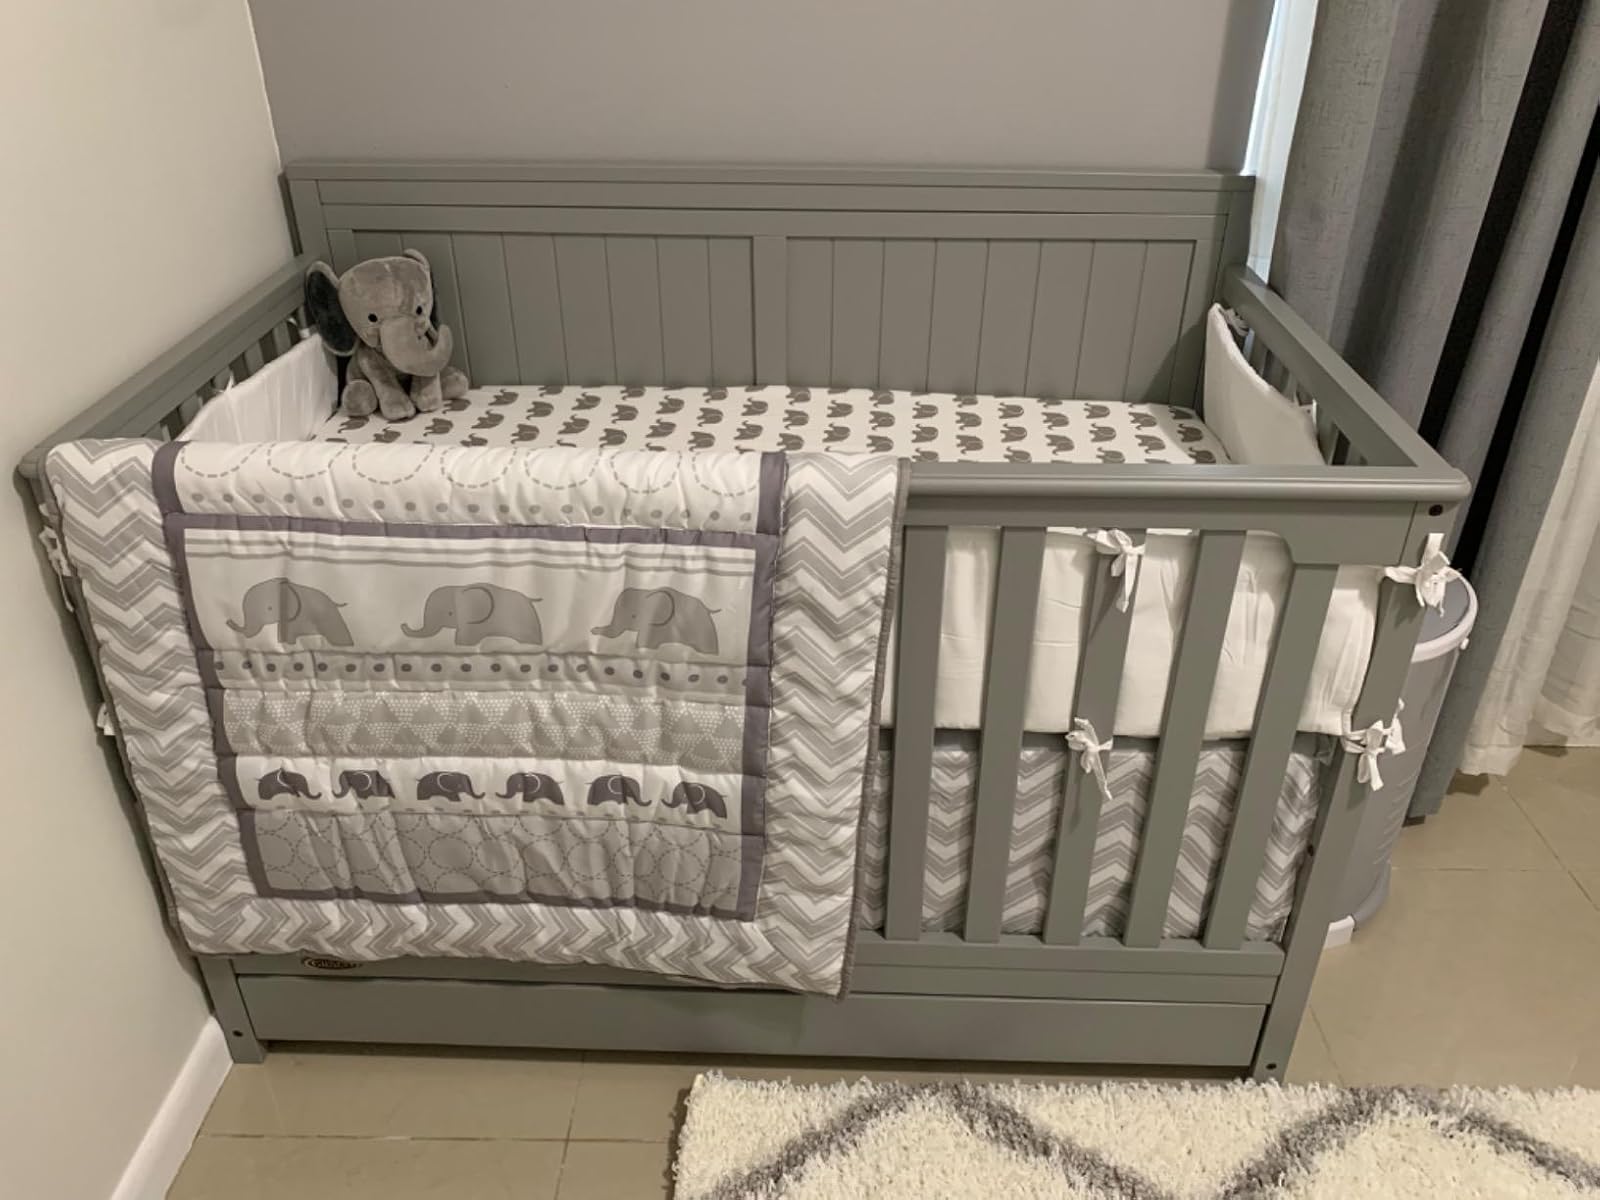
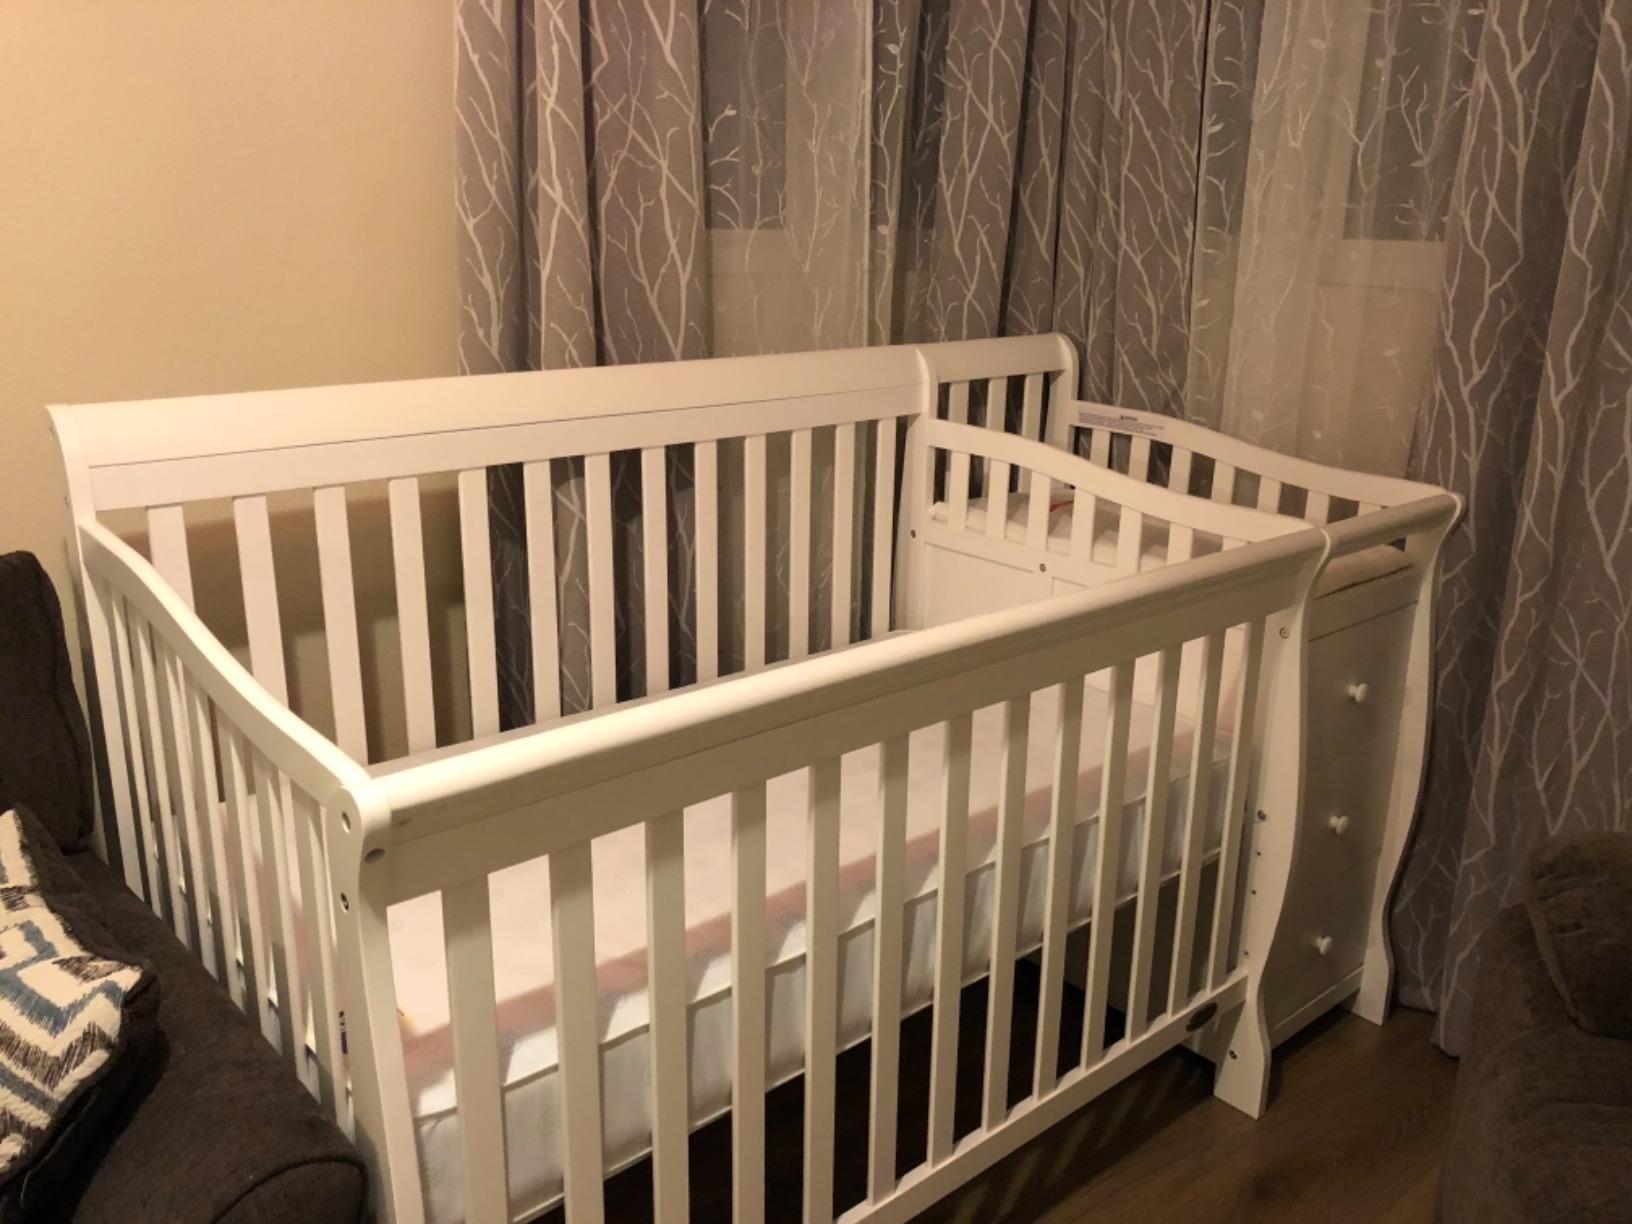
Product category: products_crib
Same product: no